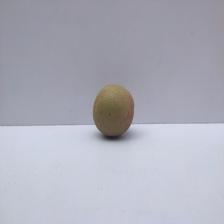
Size: Small